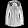
Label: Coat